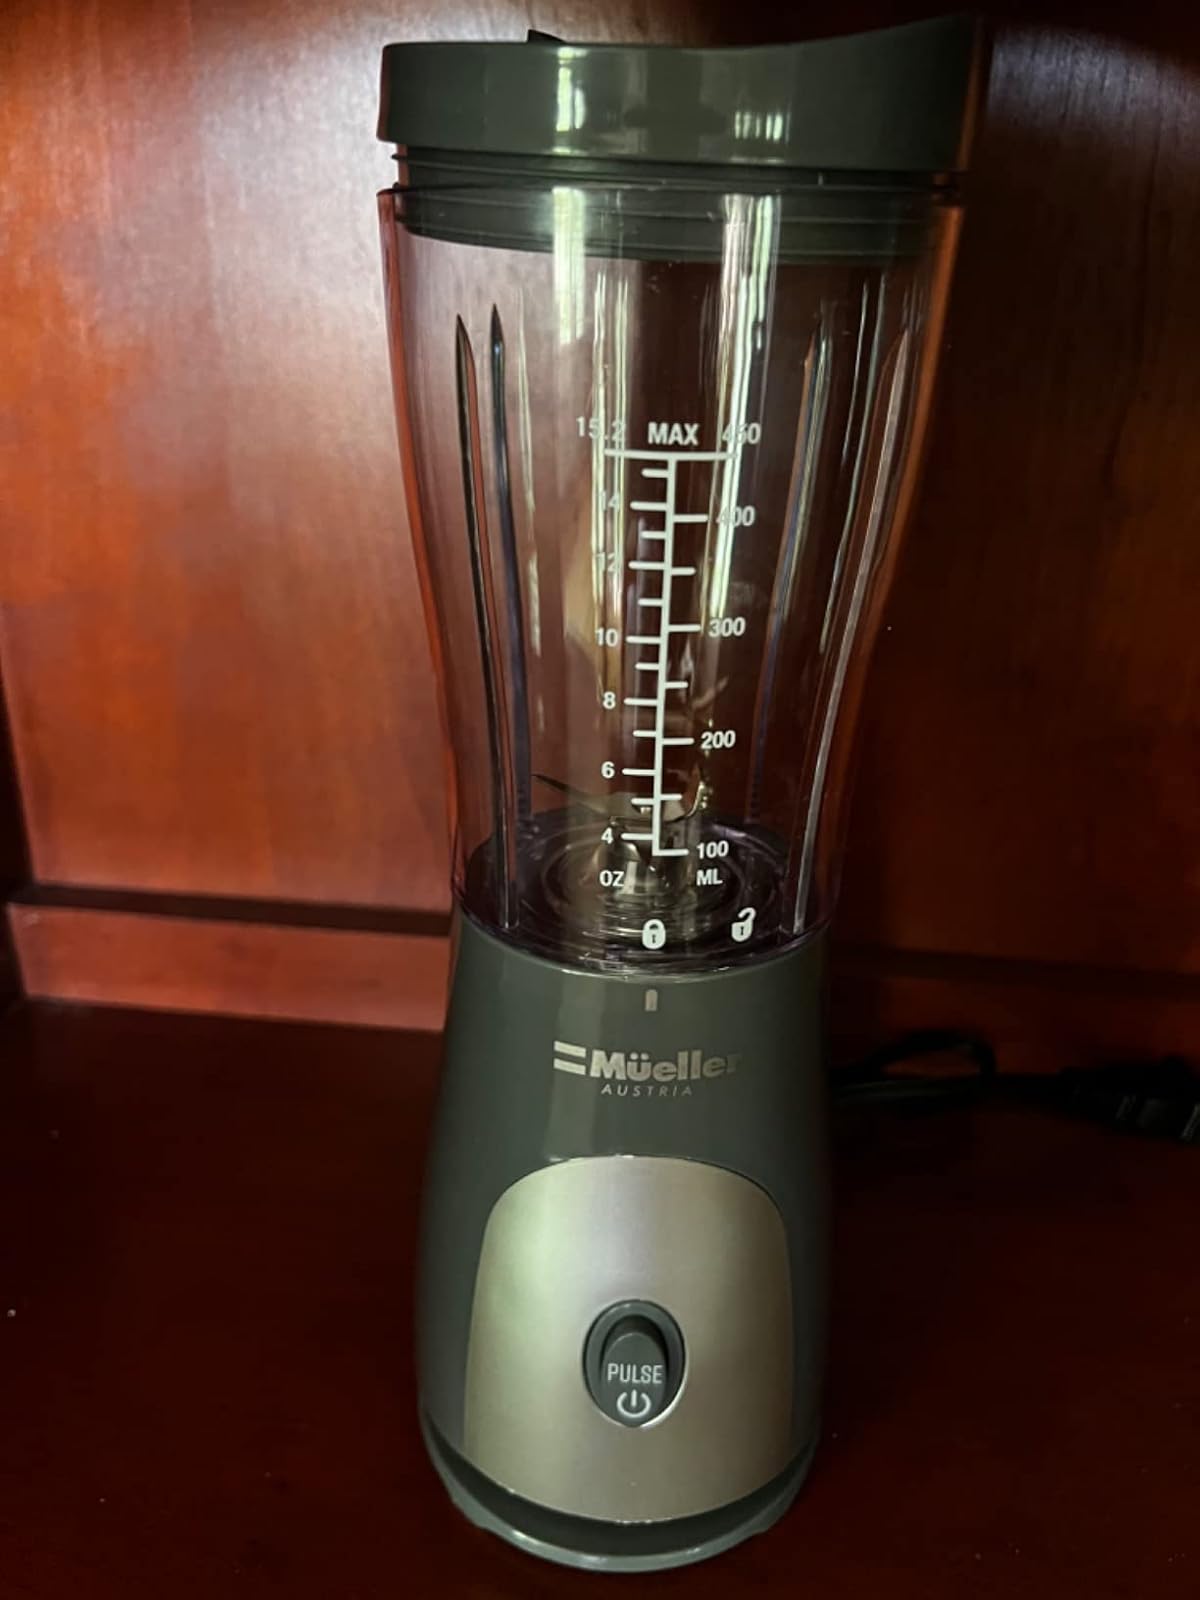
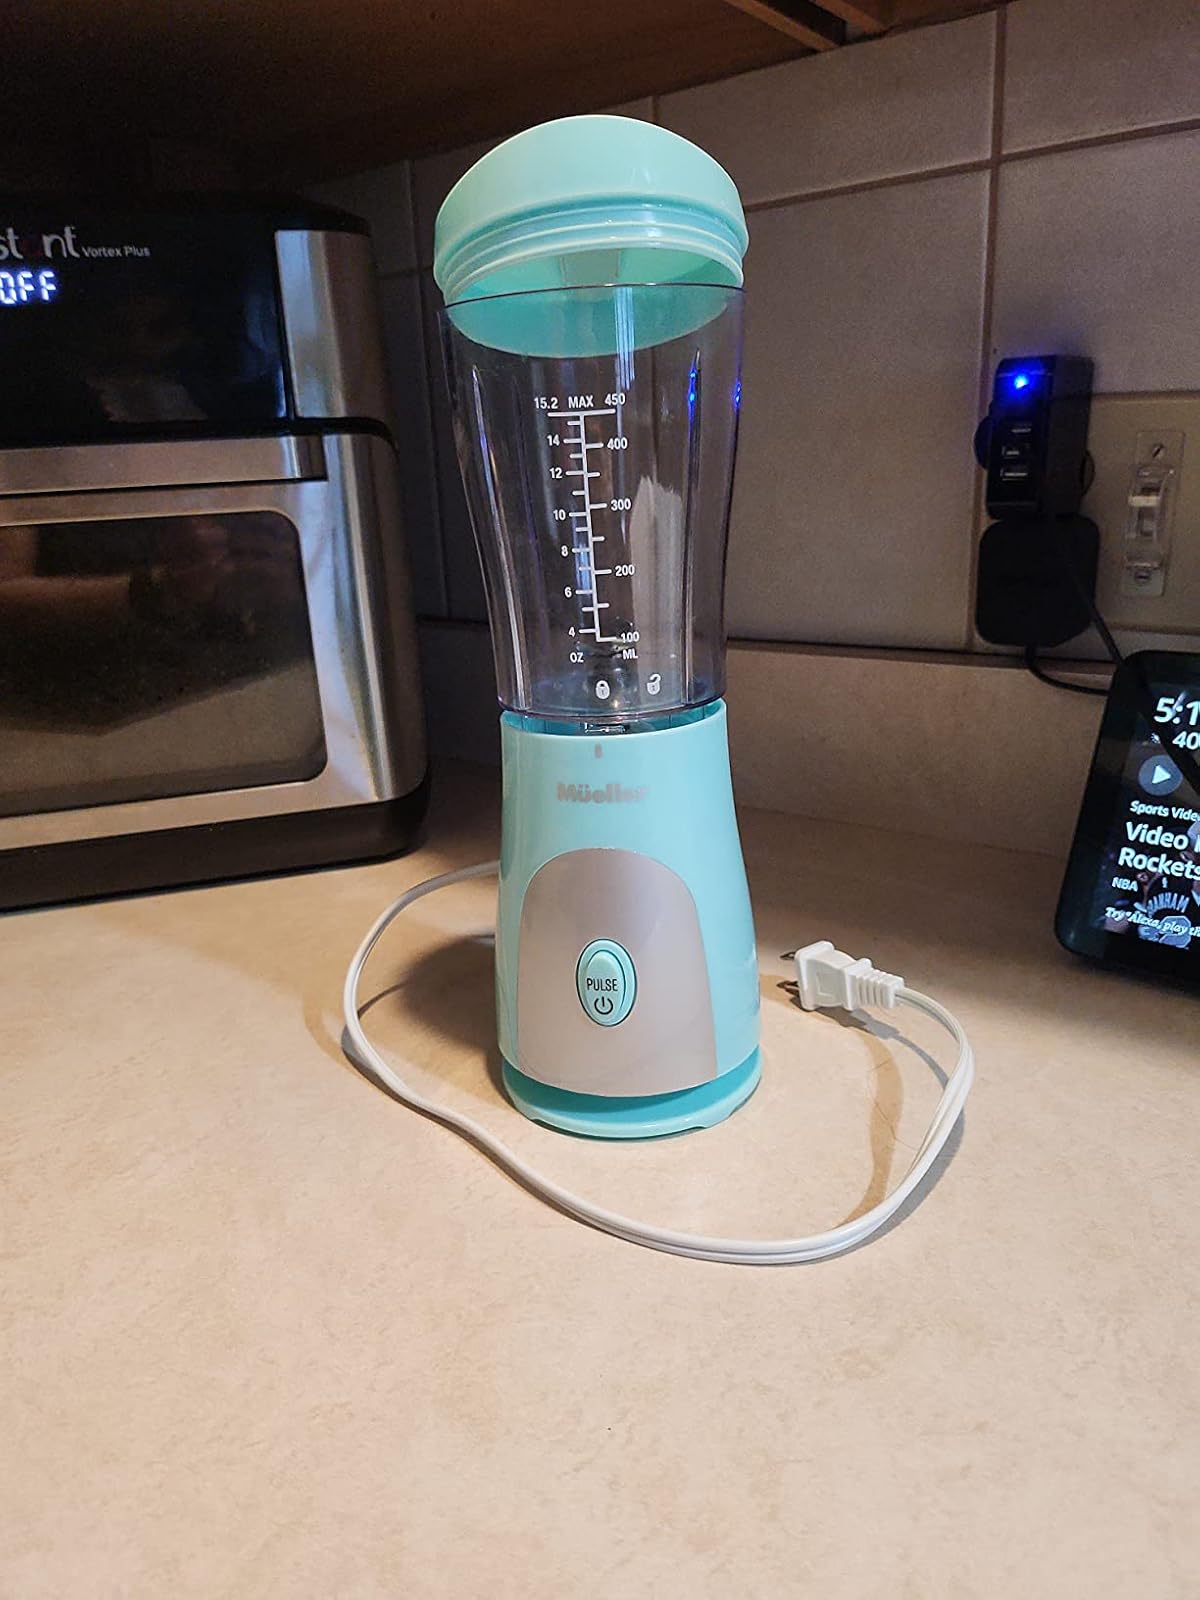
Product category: items_blender
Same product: no